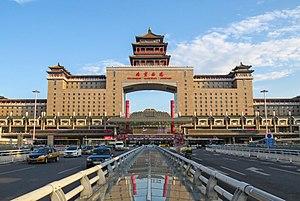
Pékin /pe.kɛ̃/, ou Beijing, est la capitale de la République populaire de Chine. Située dans le Nord-Est du pays, la municipalité de Pékin, d'une superficie de 16 800 km², est entourée par la province du Hebei ainsi que la municipalité de Tianjin. Pékin est considérée comme le centre politique et culturel de la Chine, tandis que Hong Kong et Shanghai dominent au niveau économique.
La gare de Pékin-Ouest, ou Beijingxi est une gare ferroviaire chinoise dans le district de Fengtai à Pékin. C'est l'une des trois grandes gares de la capitale chinoise avec la gare de Pékin et la gare de Pékin-Sud.